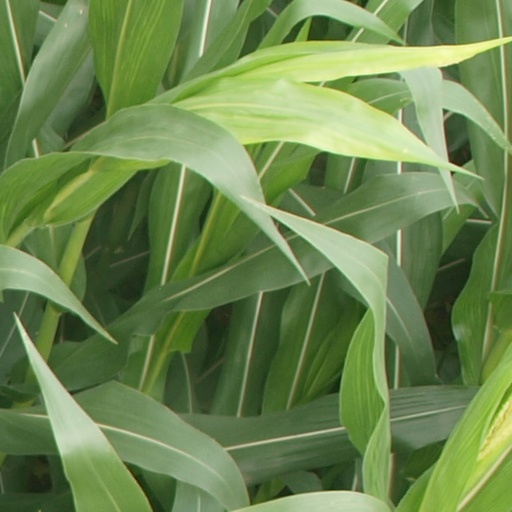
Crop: maize; corn